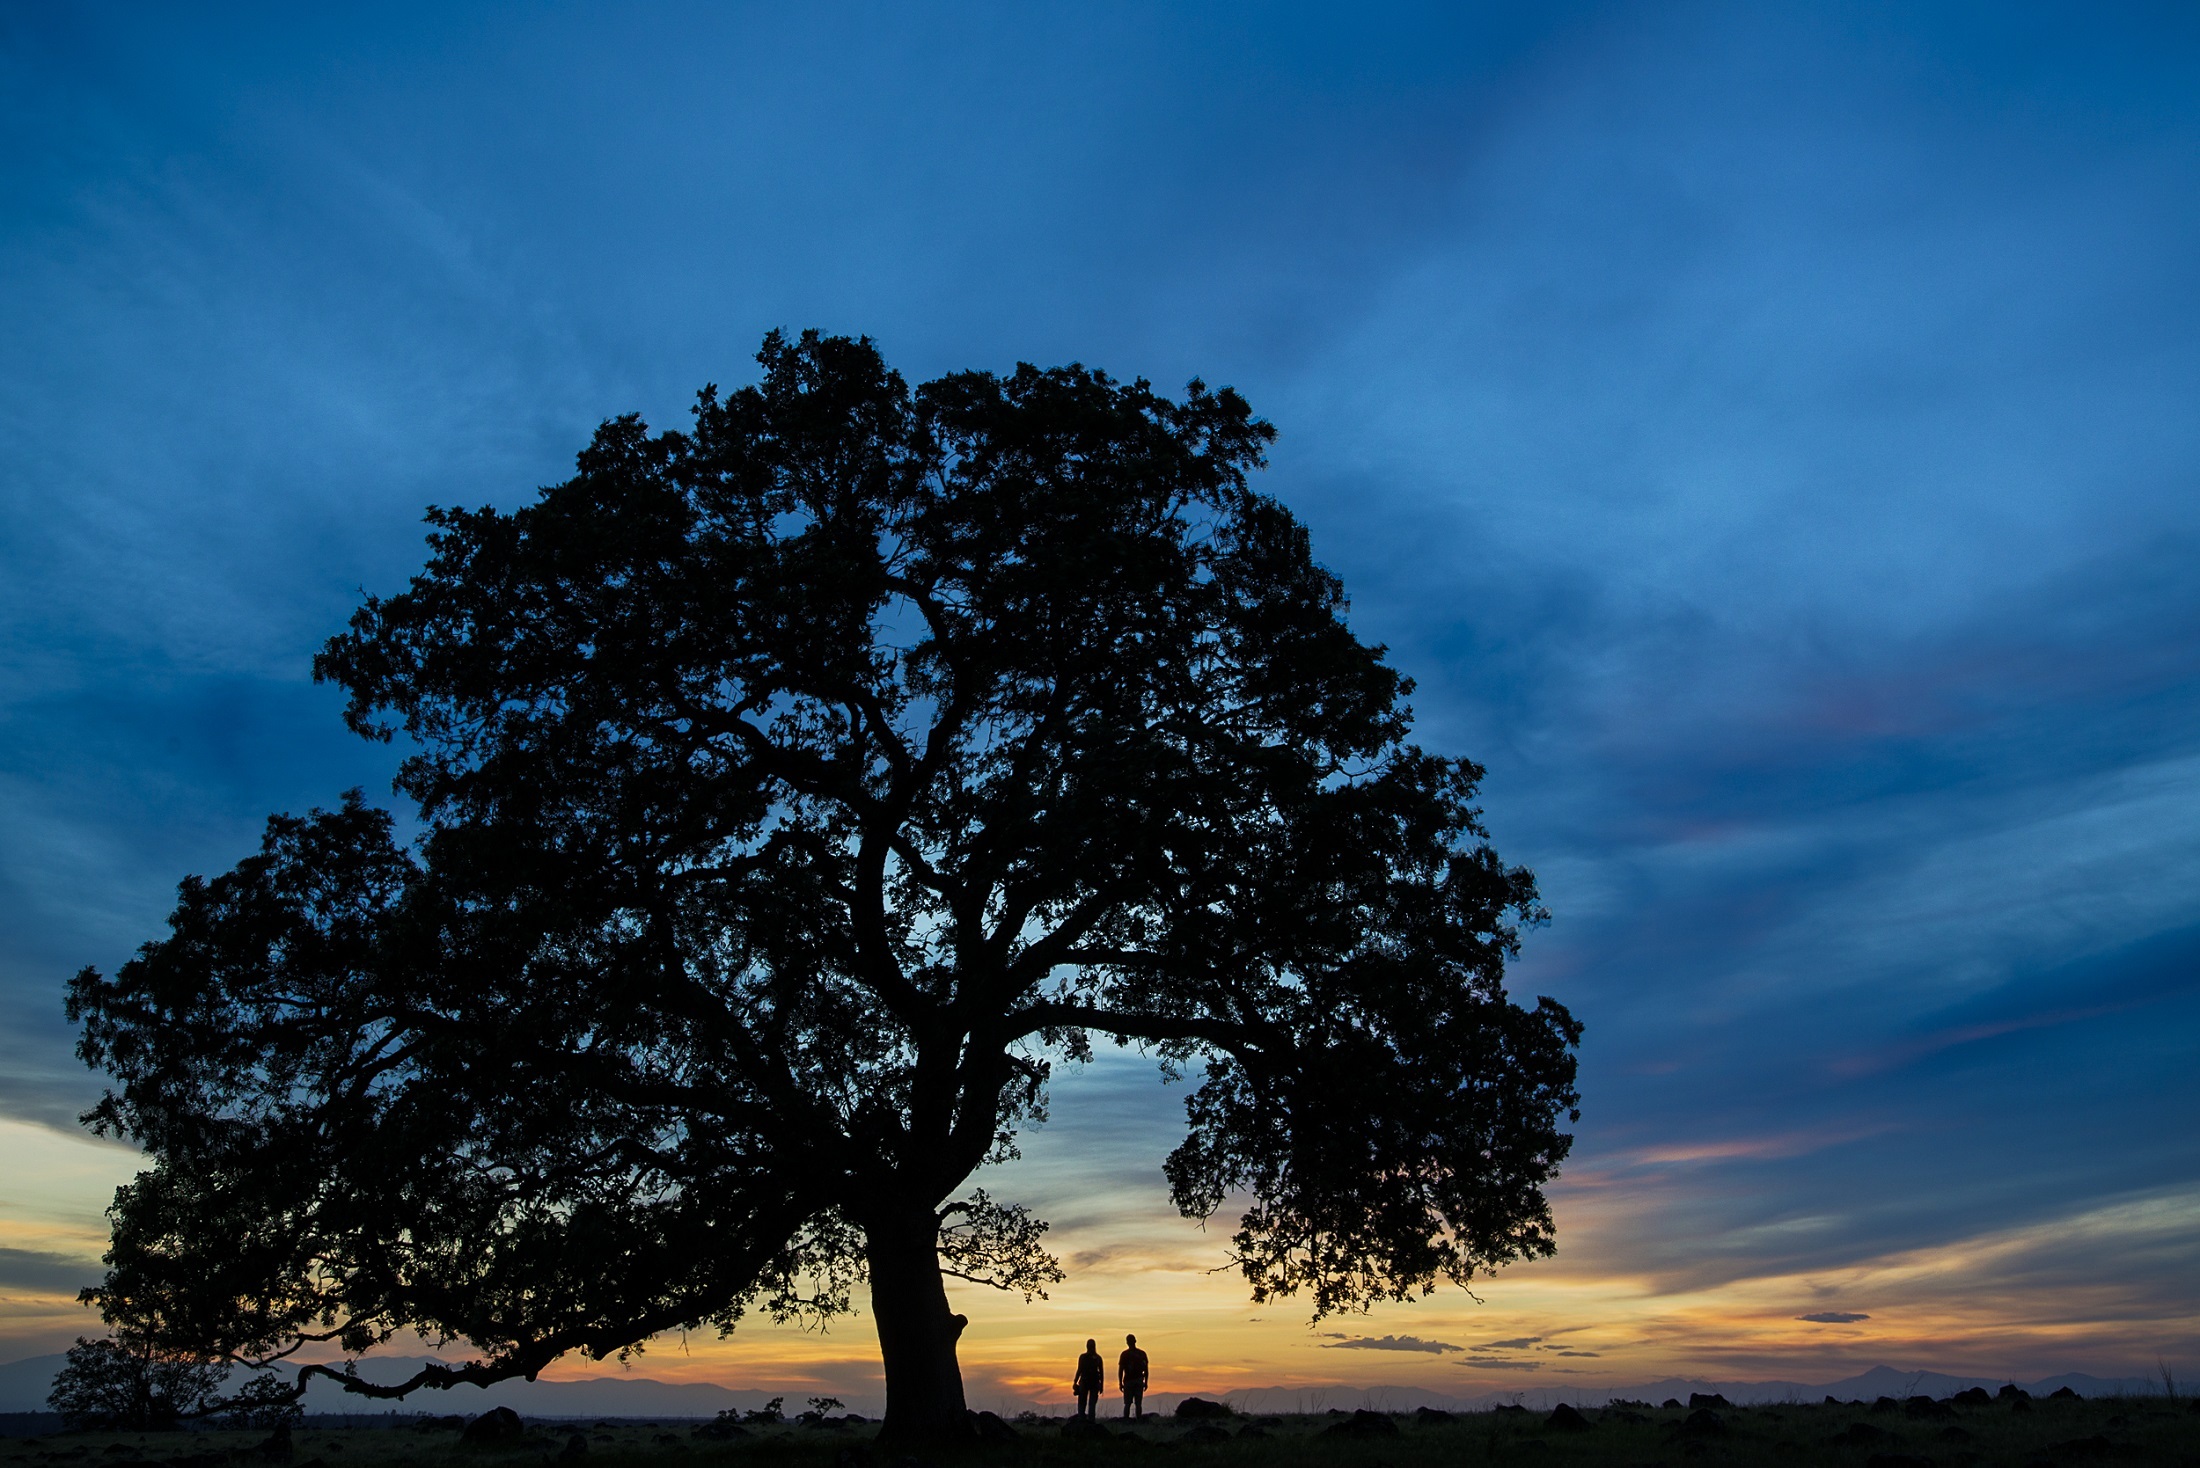
landscape, tree, nature, horizon, branch, silhouette, cloud, people, plant, sky, sun, sunrise, sunset, sunlight, morning, dawn, atmosphere, dusk, evening, twilight, scenic, small, outdoors, clouds, large, silhouettes, meteorological phenomenon, woody plant